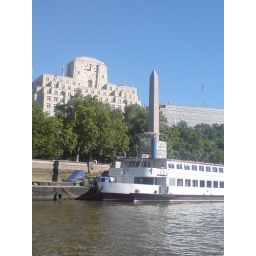
Cleo's needle under scaffolding plus the Shell Mex building peeking out behind the trees